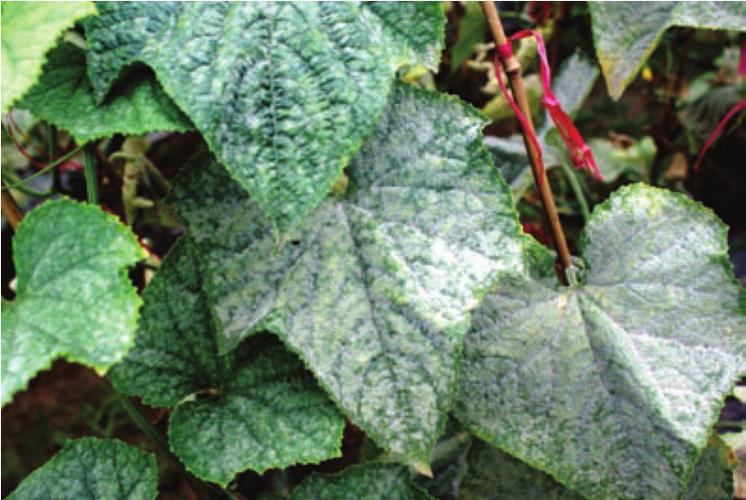
Plant: Cucumber
Disease: cucumber powdery mildew